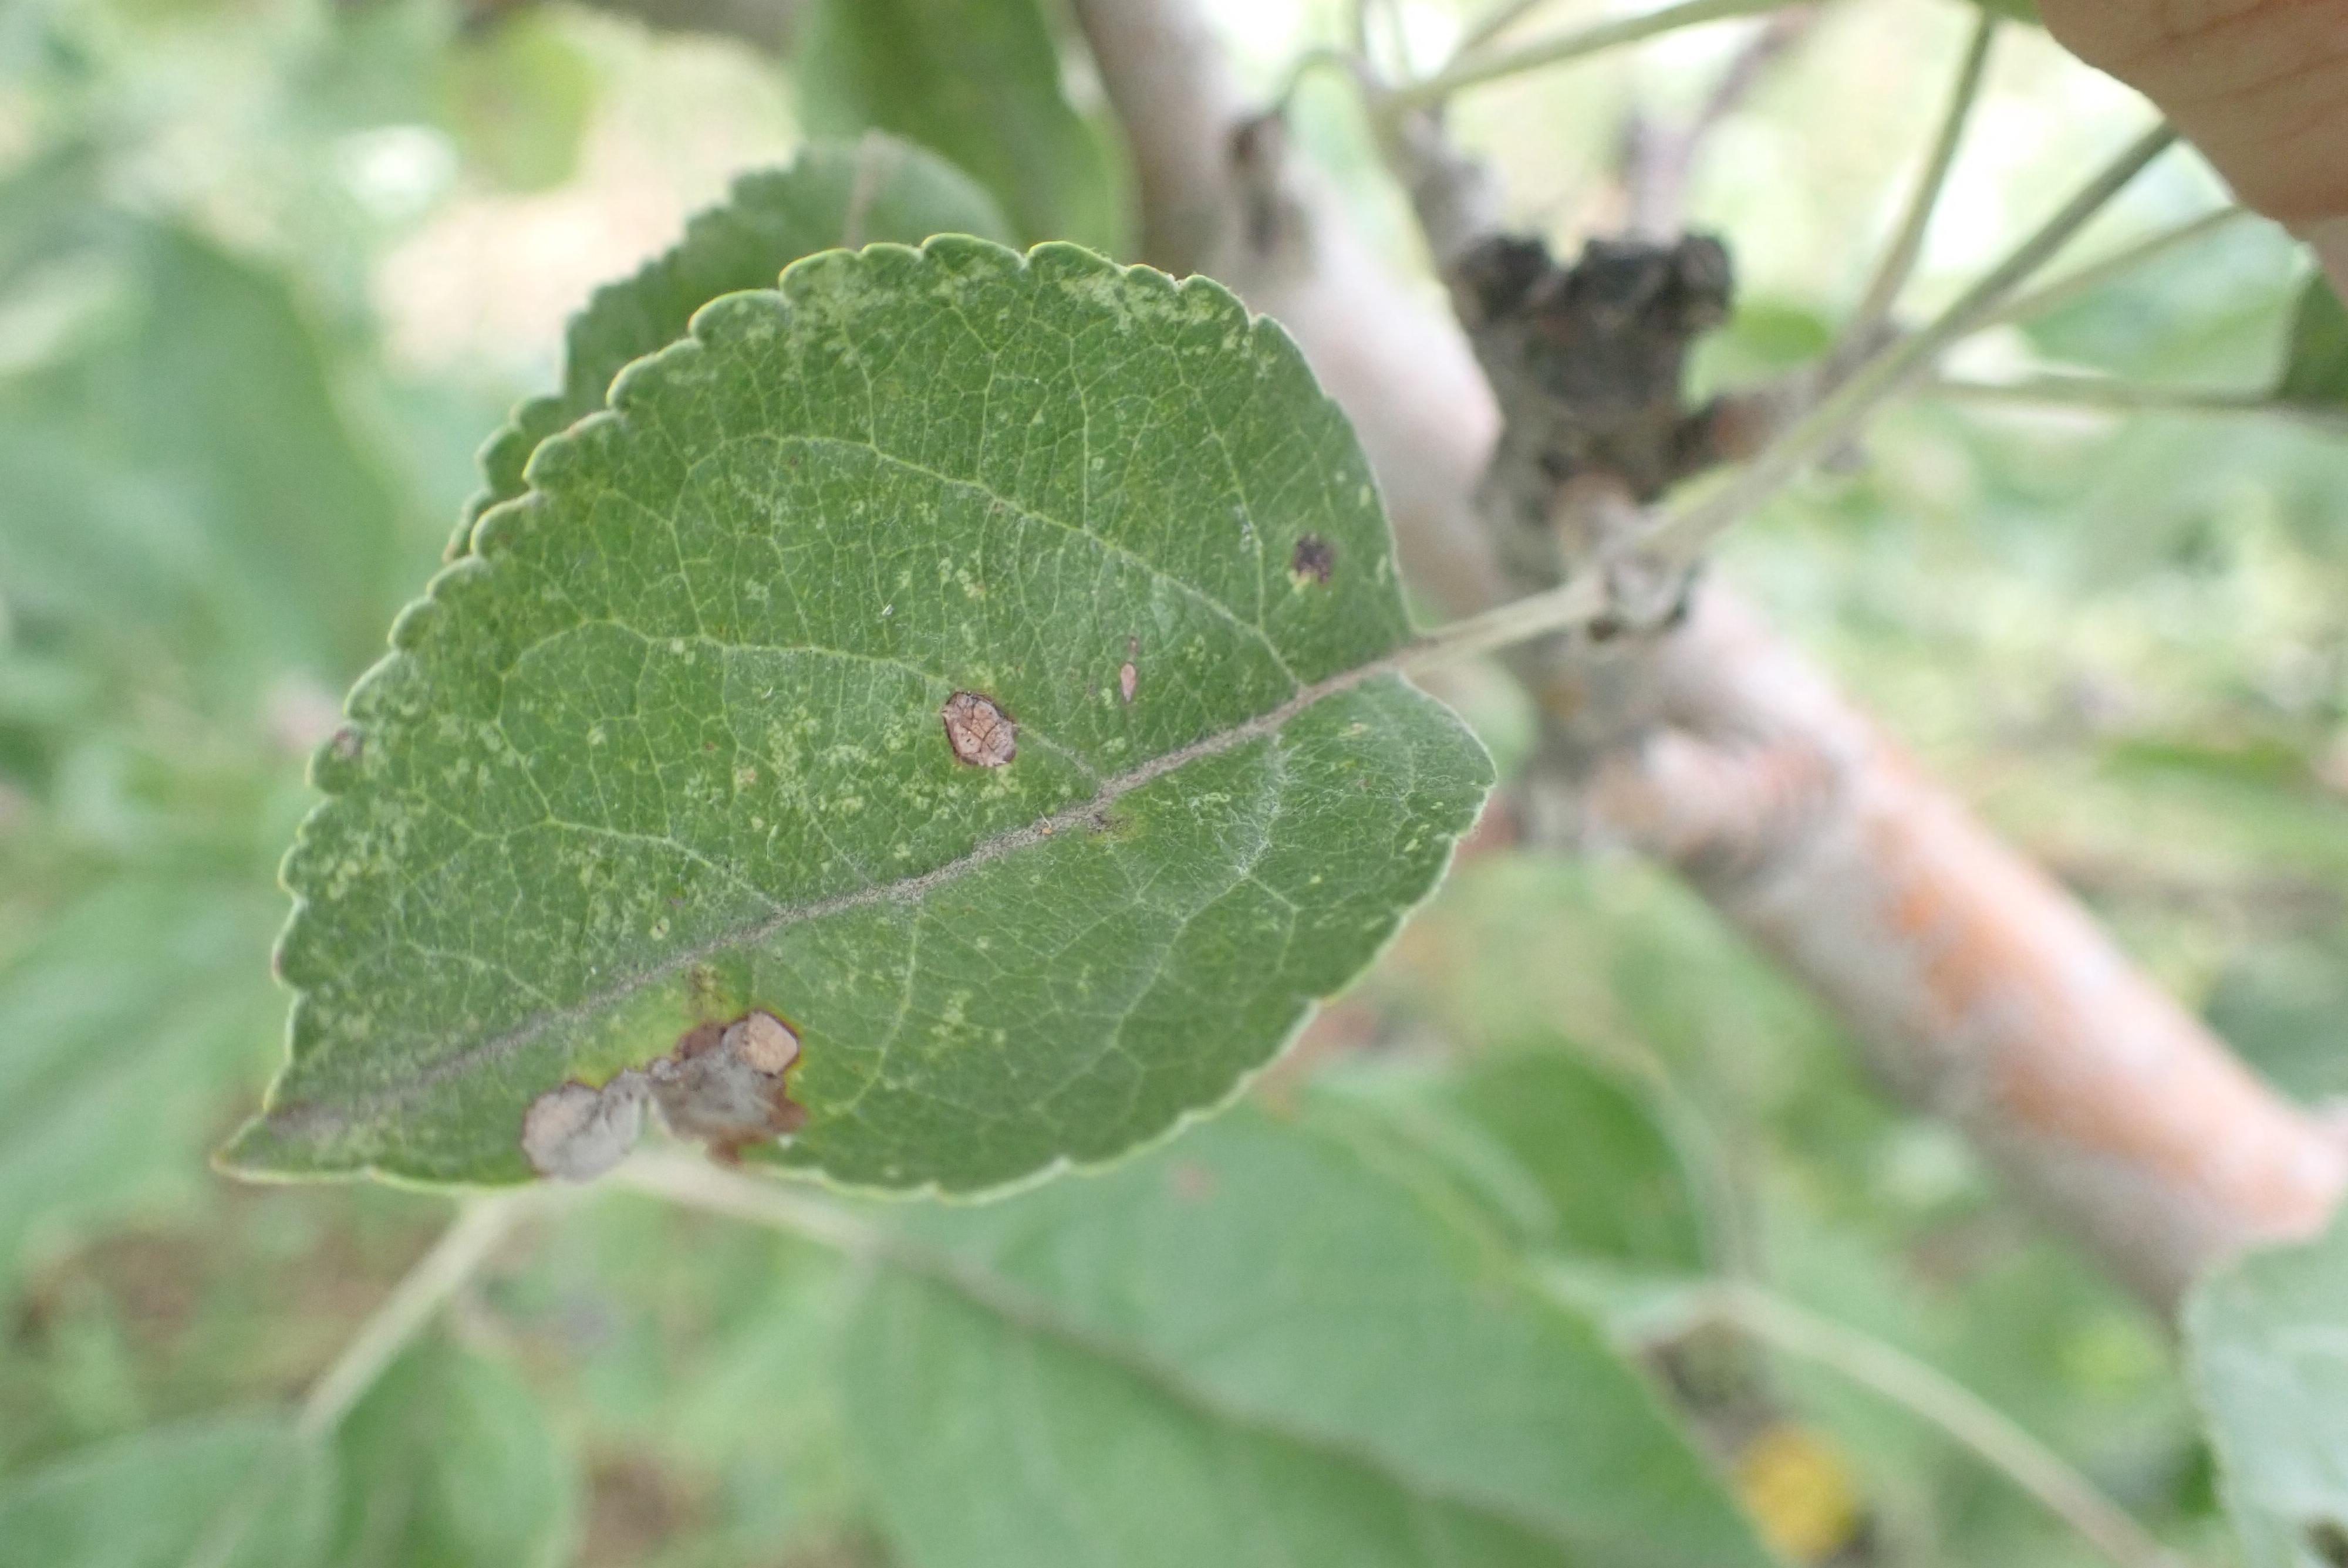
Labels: frog_eye_leaf_spot, complex